Cathedral Provincial Park and Protected Area

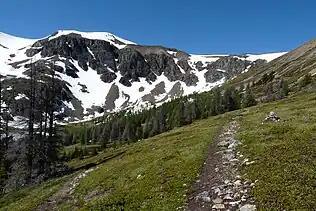
Cathedral Park landscape

Cathedral Park is a unique environment in British Columbia as it is a part of the Okanagan Range, in a distinct section of the Cascade Mountains. The Okanagan Range consists of a uniquely dry climate and a particular geological makeup. The park contains four bio-geoclimatic zones: interior mountain-heather alpine, Engelmann, Interior Douglas-fir, and Spruce-Subalpine Fir.